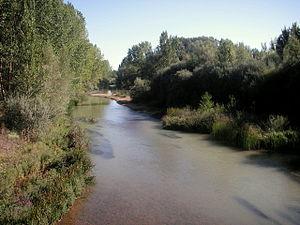
Le Céa est une rivière d'Espagne, dans la Communauté autonome de Castille-et-León, affluent gauche de l'Esla, donc un sous-affluent du fleuve le Douro.